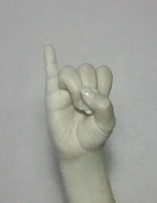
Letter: meem